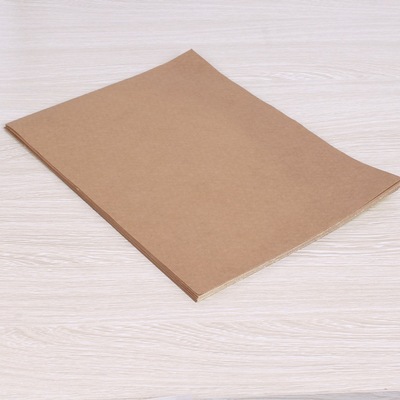
Waste category: paper